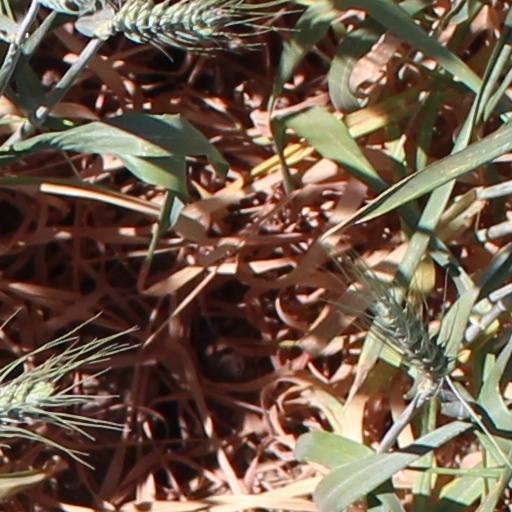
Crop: wheat